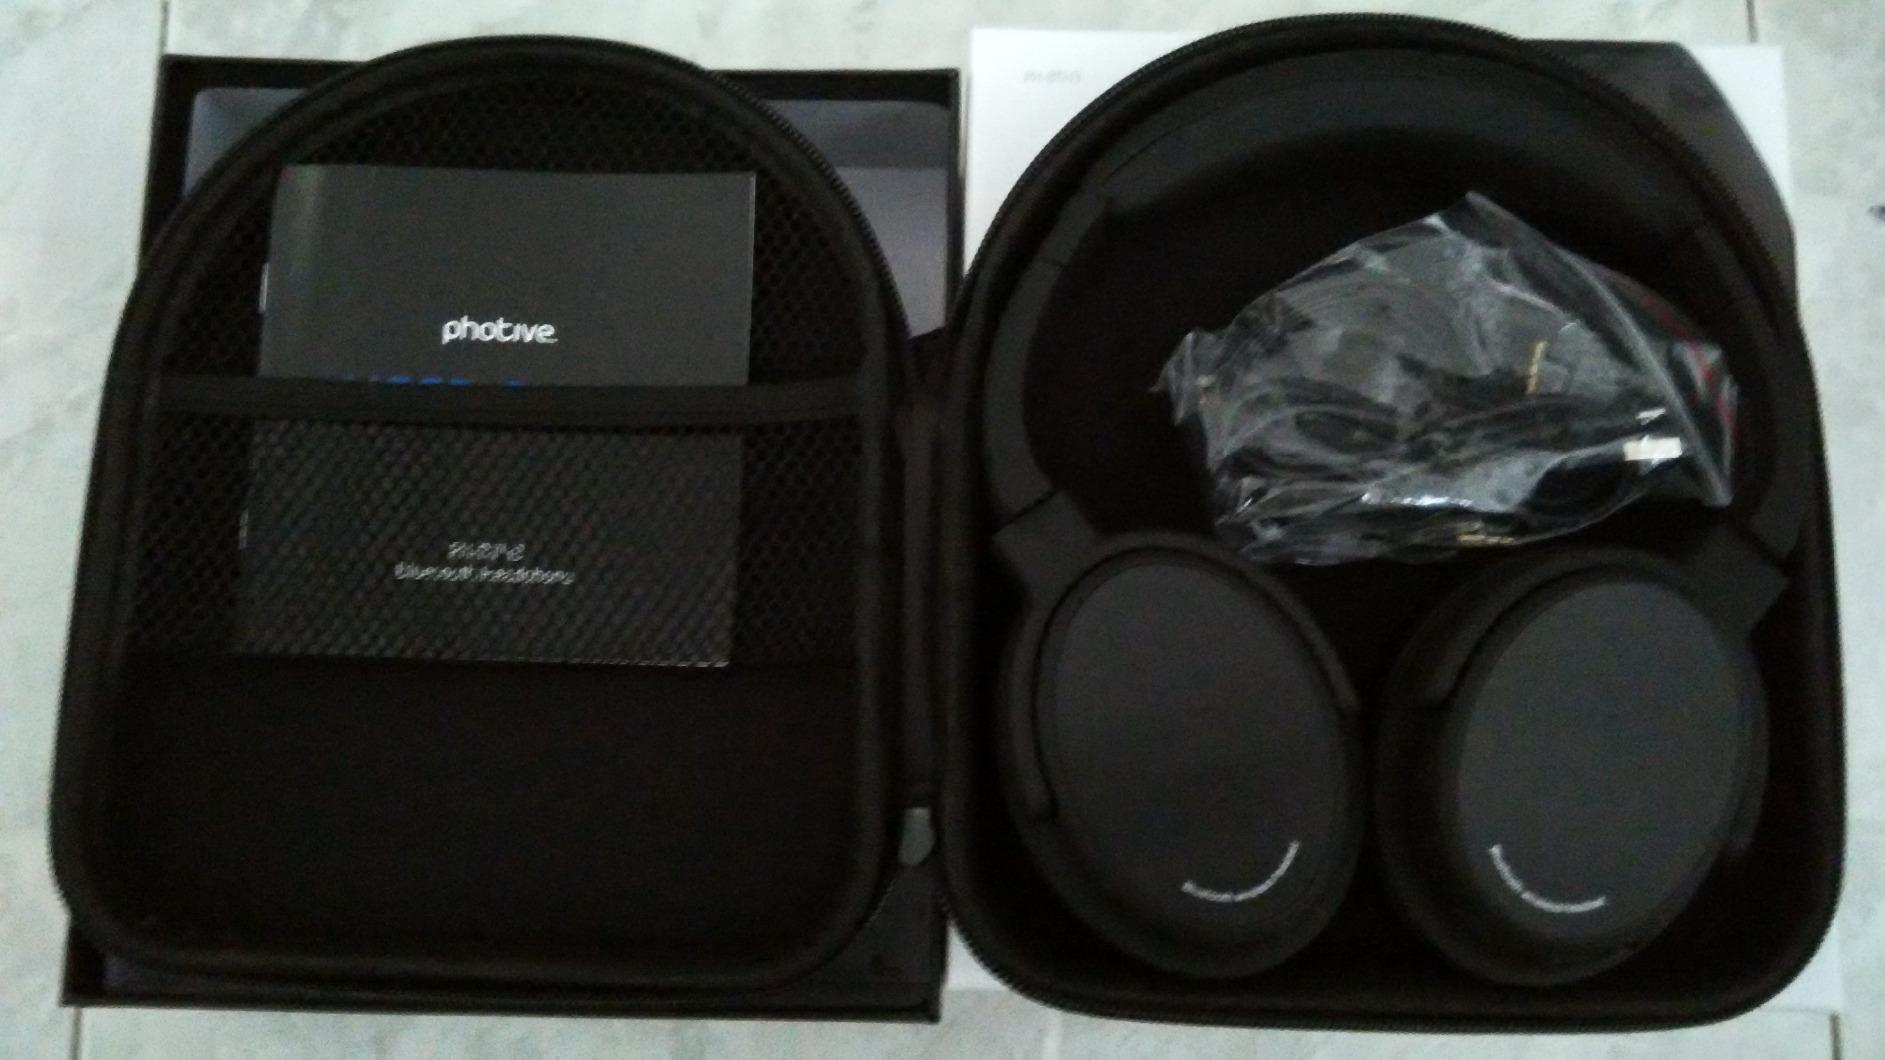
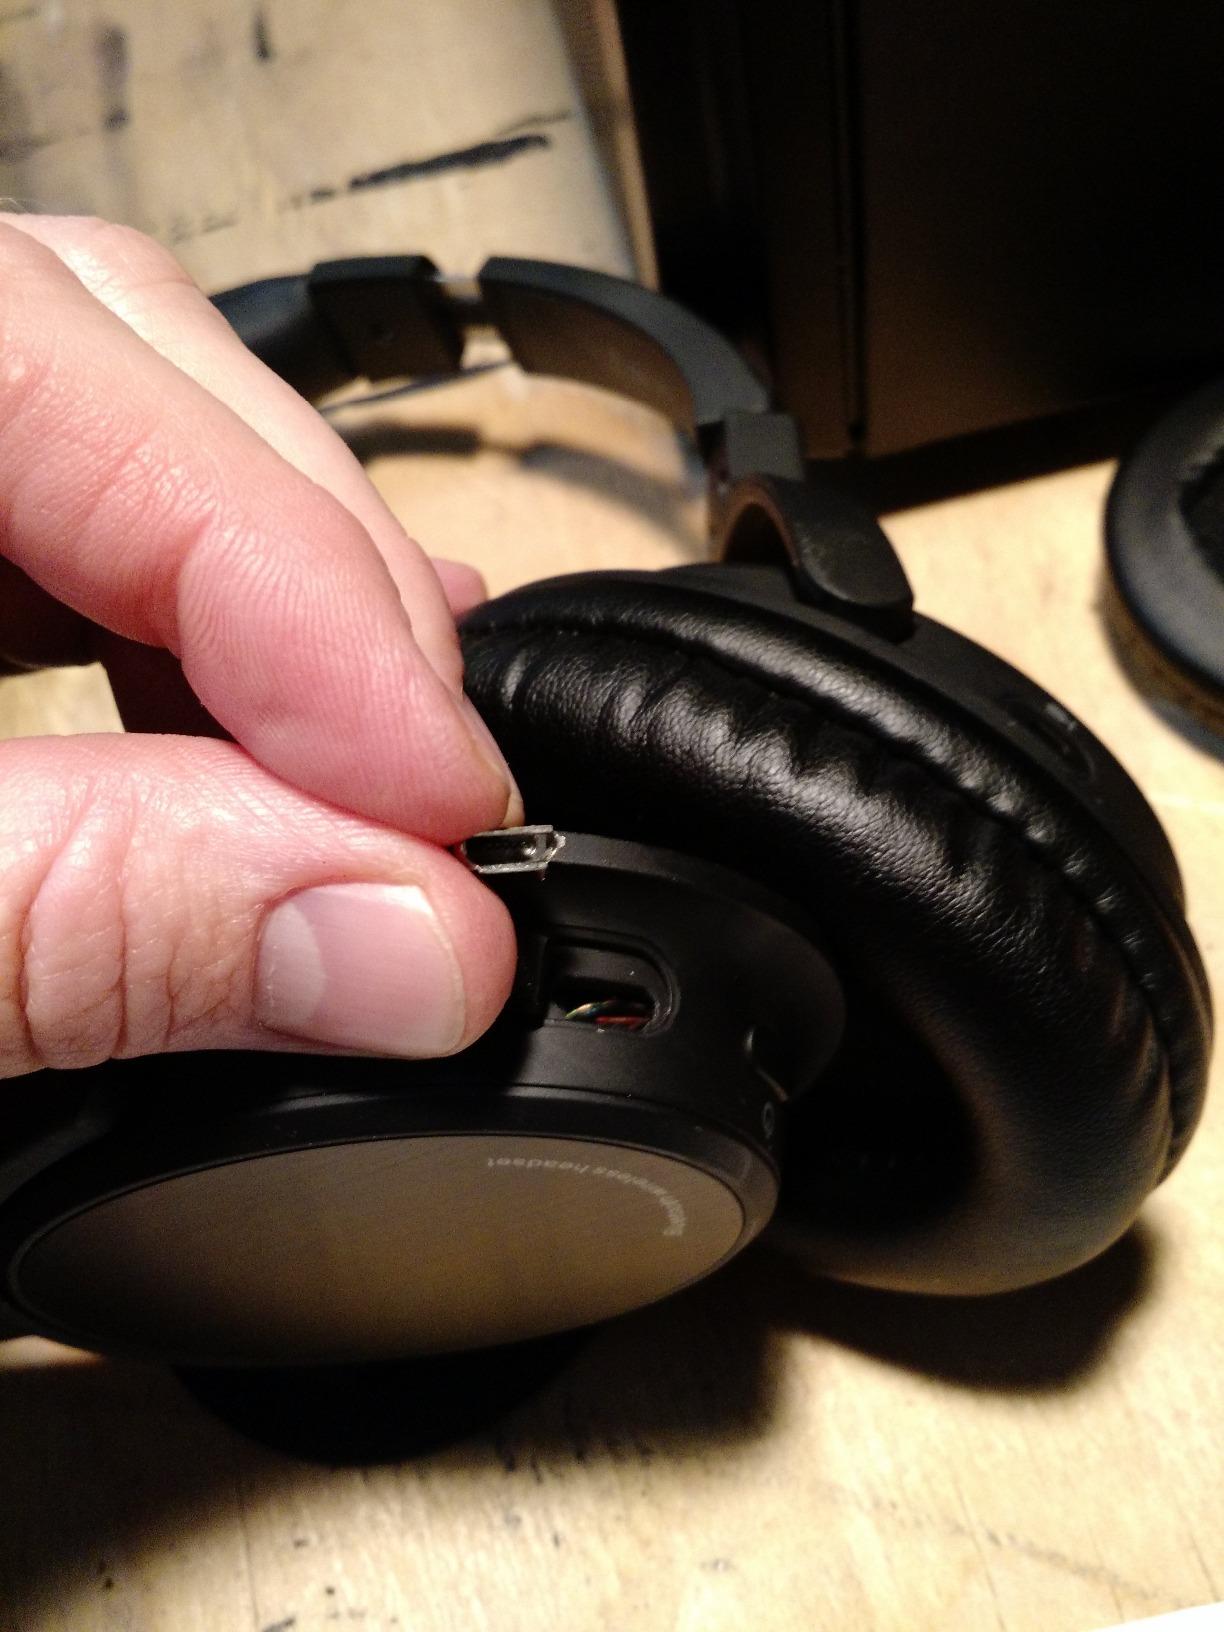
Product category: headphones
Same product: yes